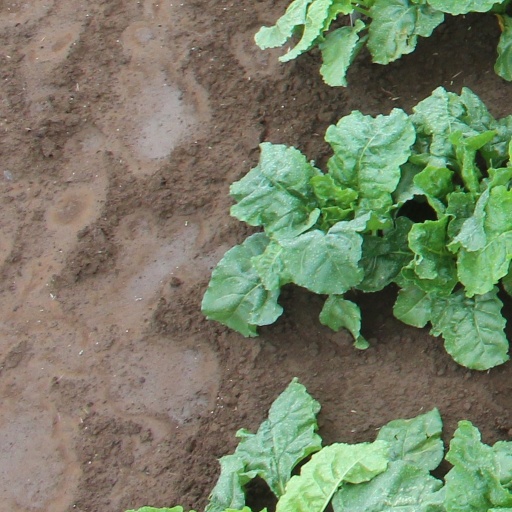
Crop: sugar beet